223rd Mixed Brigade (Spain)

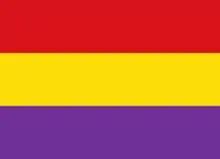
Military flag of the Popular Army

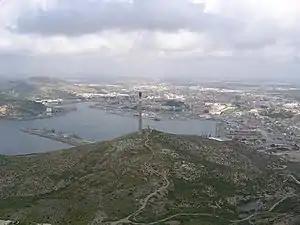
View of Cartagena where the 223rd MB was based.

The 223rd Mixed Brigade, was a mixed brigade of the Spanish Republican Army in the Spanish Civil War. It was formed in the summer of 1937 from Coastal Defence units and had four battalions, the 889, 890, 891 and 892. This unit lasted until the end of the war.